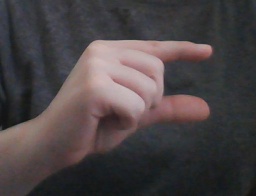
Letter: dal